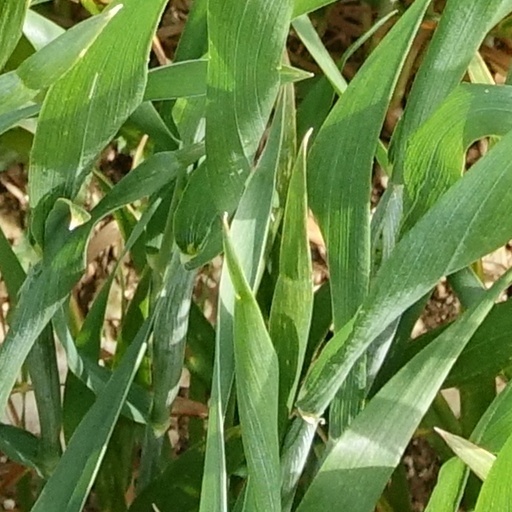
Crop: wheat